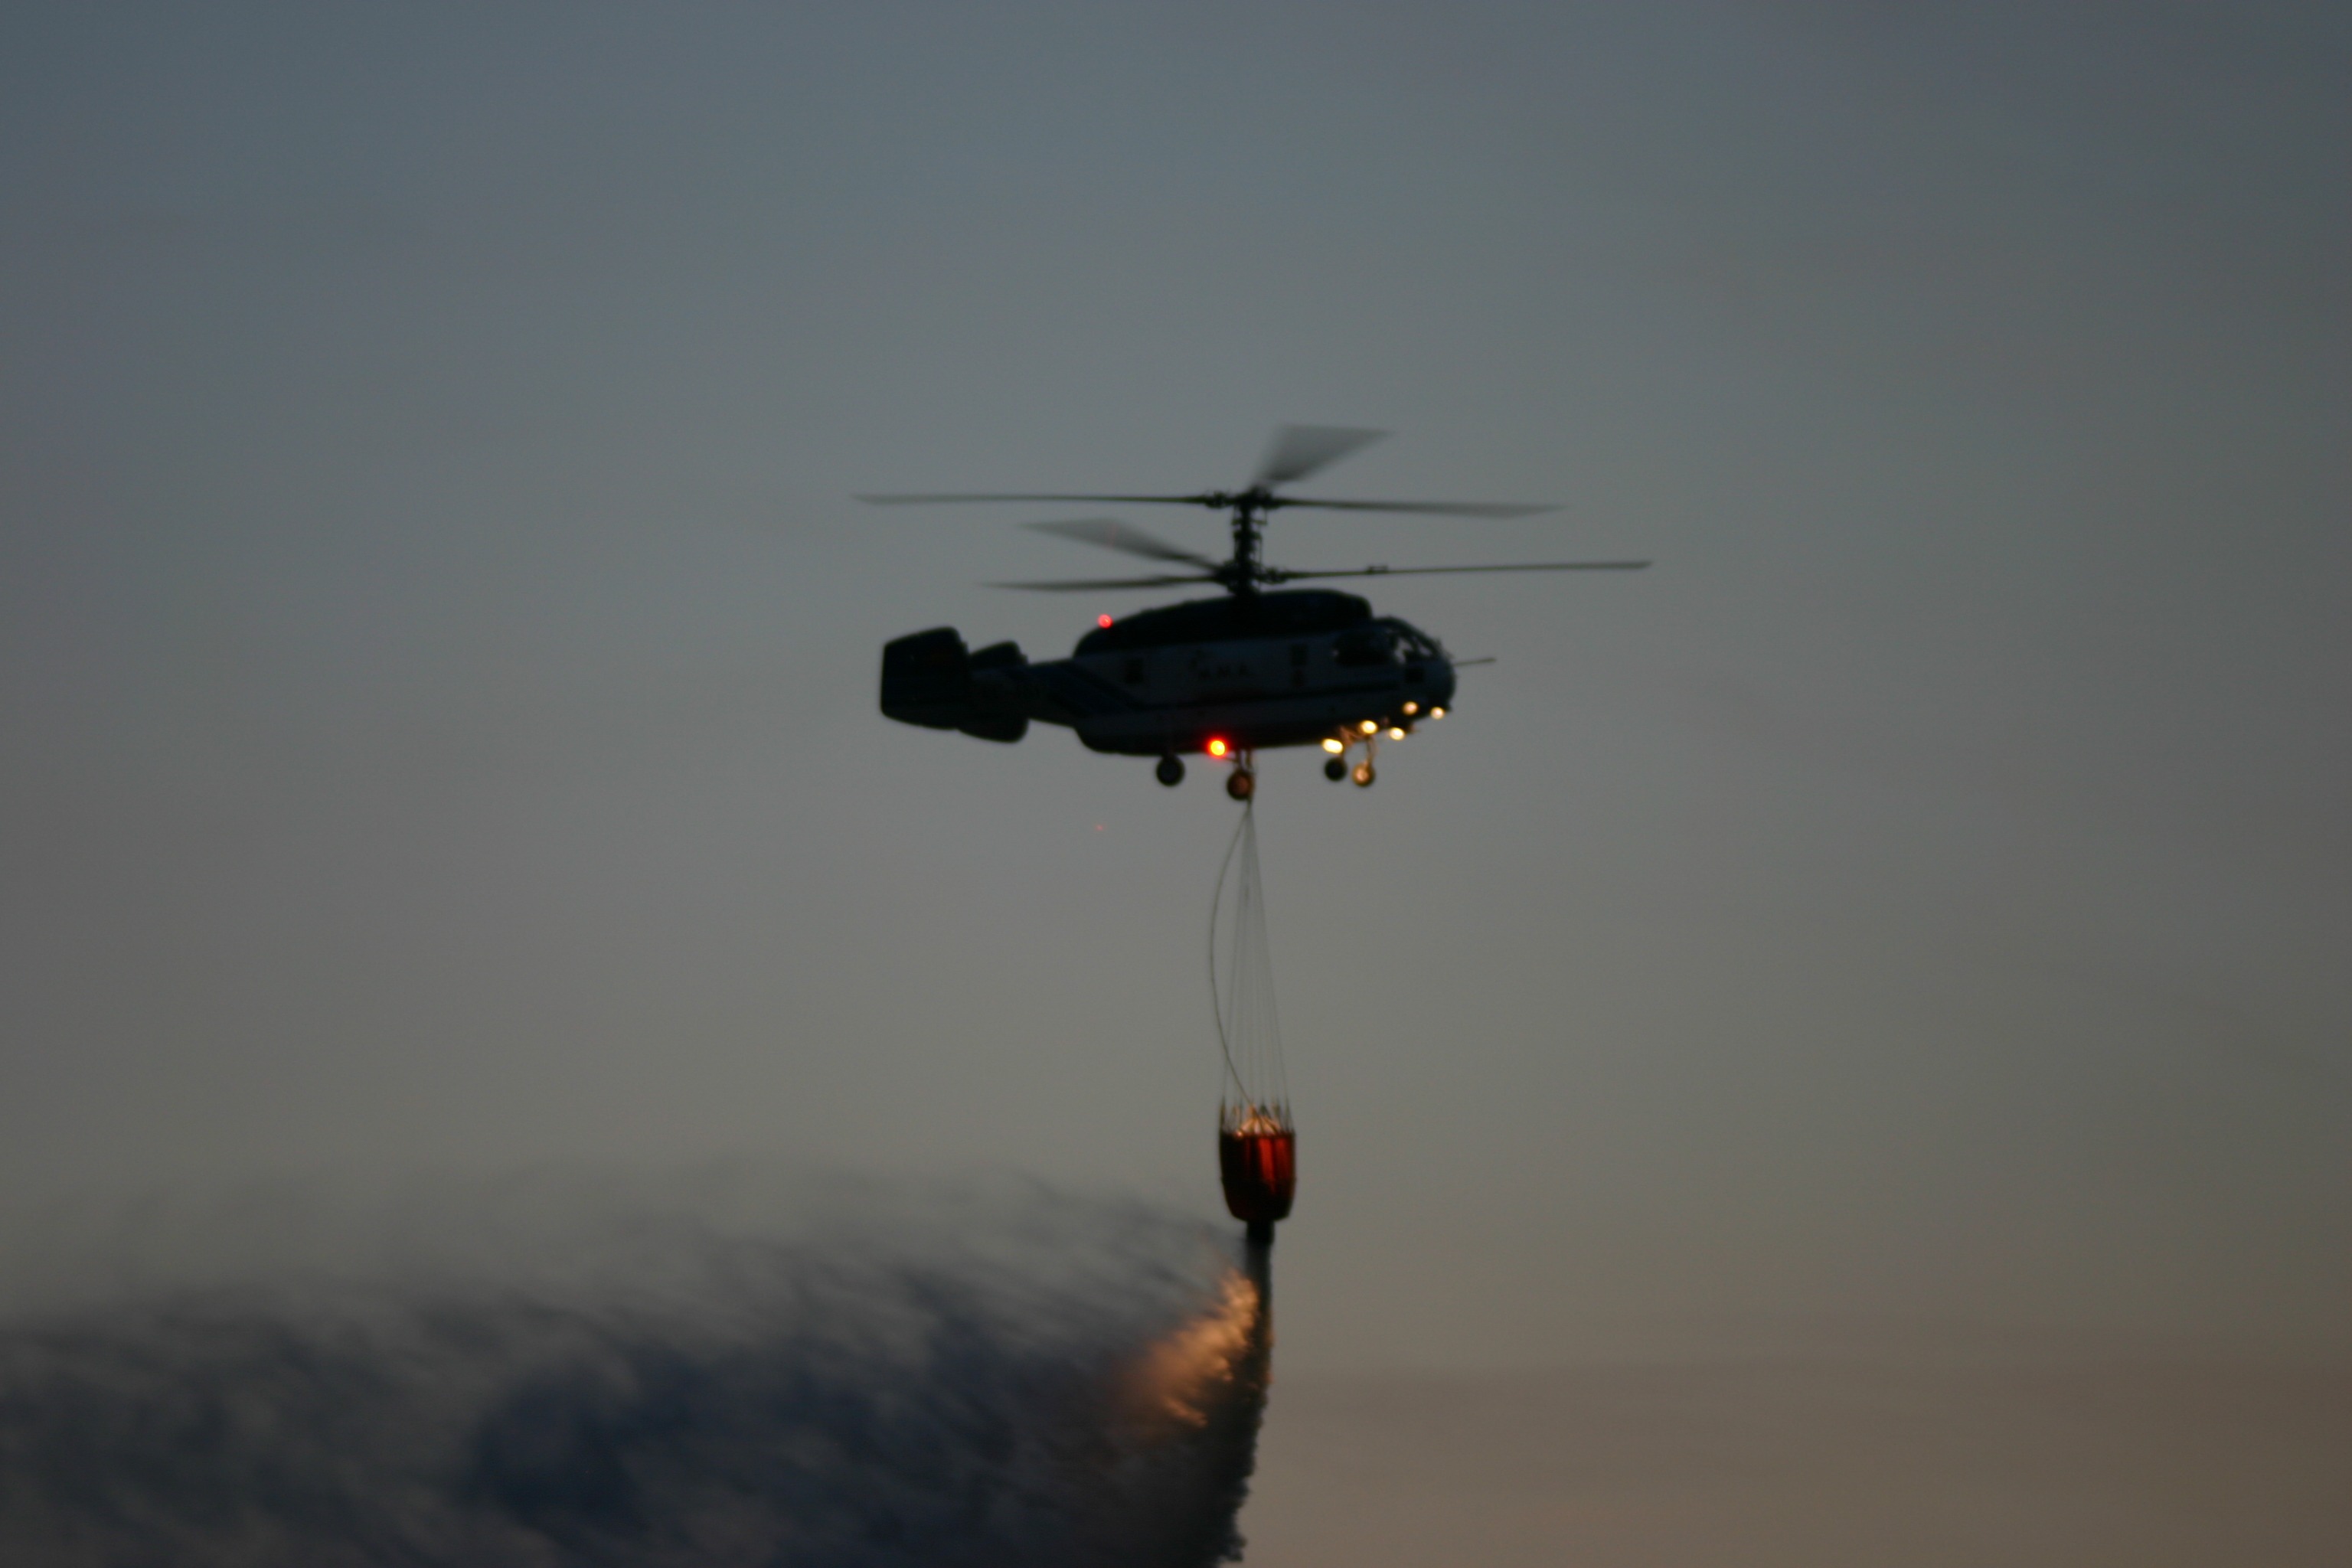
night, aircraft, vehicle, aviation, flight, helicopter, rotorcraft, atmosphere of earth, helicopter rotor, military helicopter, download water, kamov